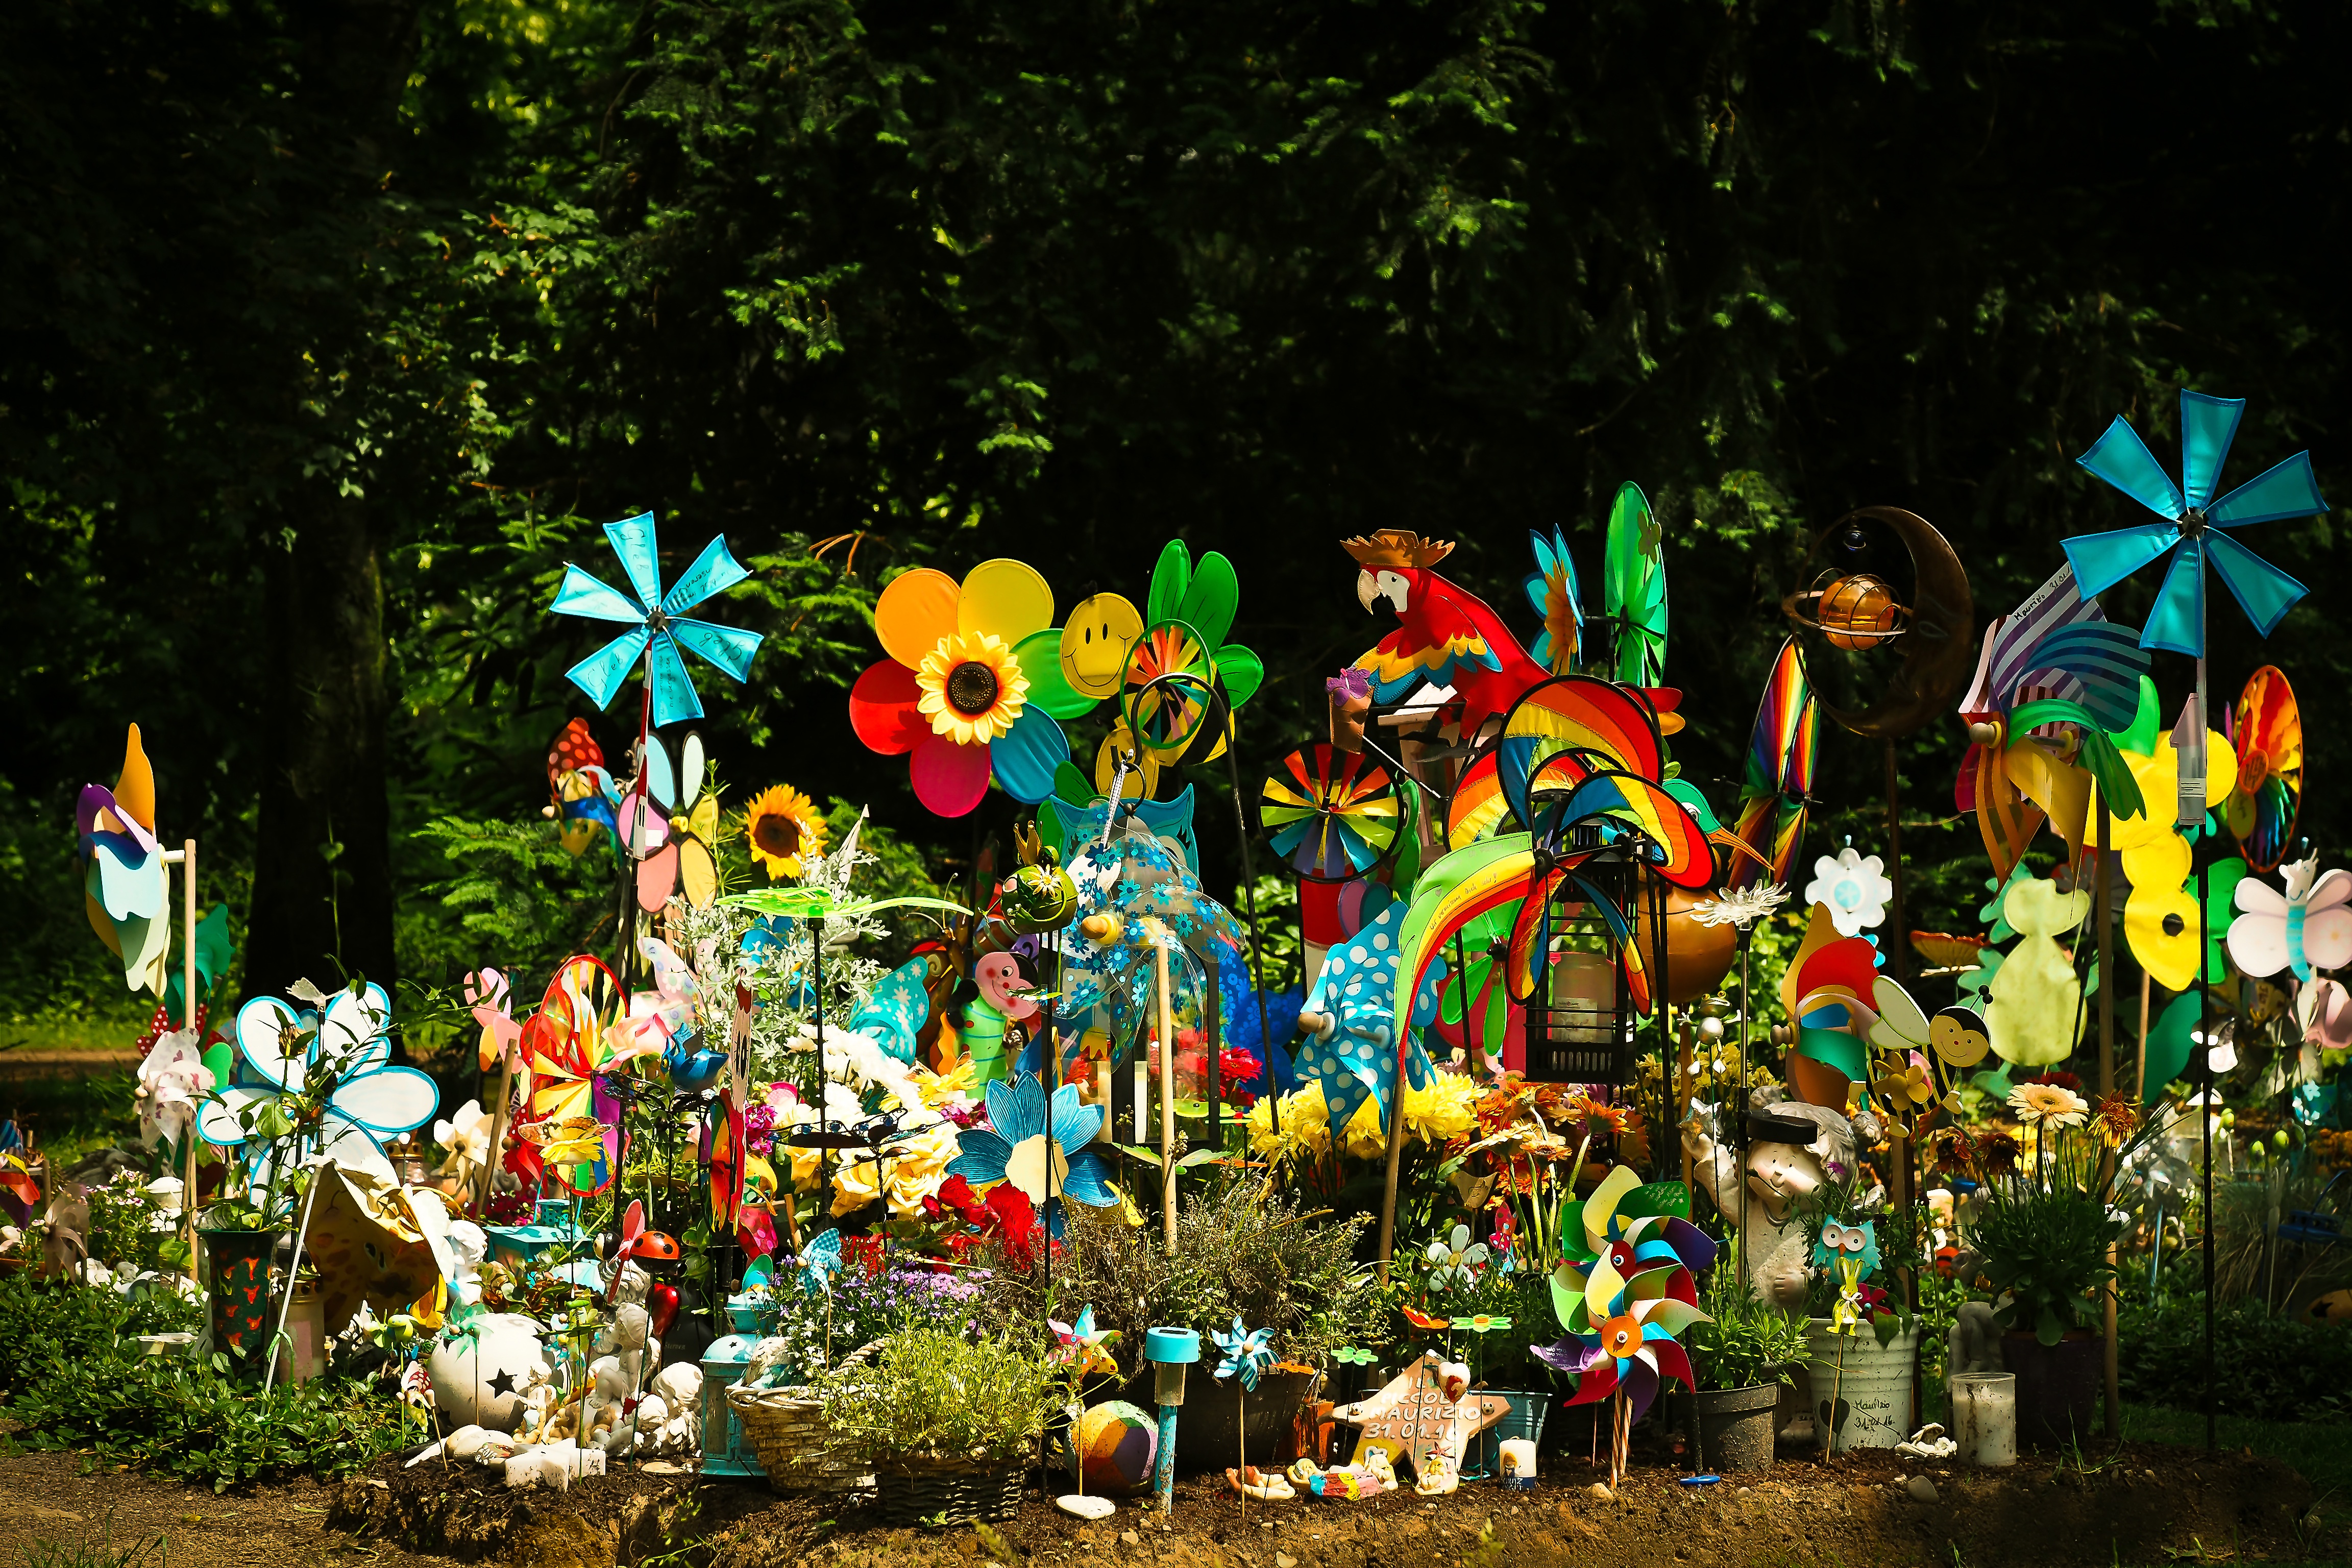
flower, jungle, carnival, memory, cemetery, festival, resort, toys, hope, tomb, graves, mourning, consolation, windr der, children digger, kids cemetery, child grave